Subscapularis muscle

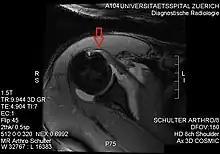
MRI. Partial rupture of the cranial subscapularis tendon at the insertion site

There is no singularly imaging device or technique for a satisfying and complete subscapularis examination, but rather the combination of the sagittal oblique MRI / short-axis US and axial MRI / long-axis US planes seems to generate useful results. Additionally, lesser tuberosity bony changes have been associated with subscapularis tendon tears. Findings with cysts seem to be more specific and combined findings with cortical irregularities more sensitive.